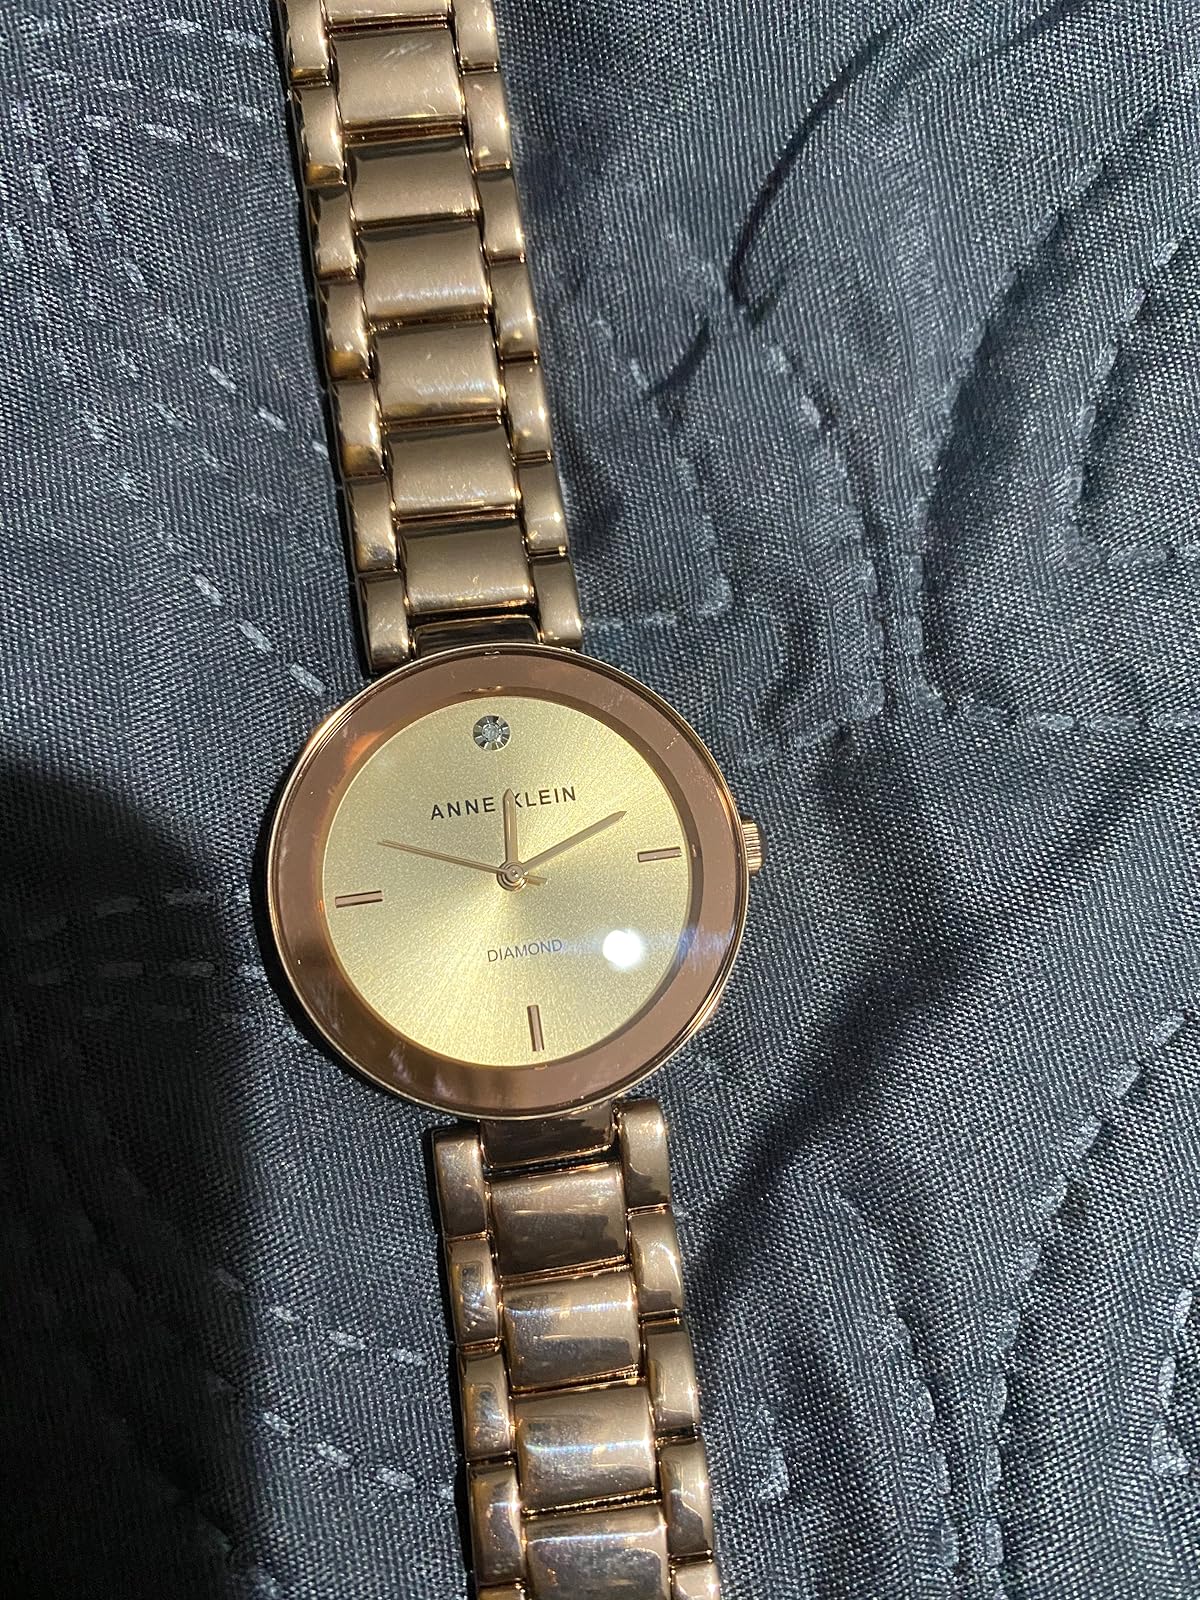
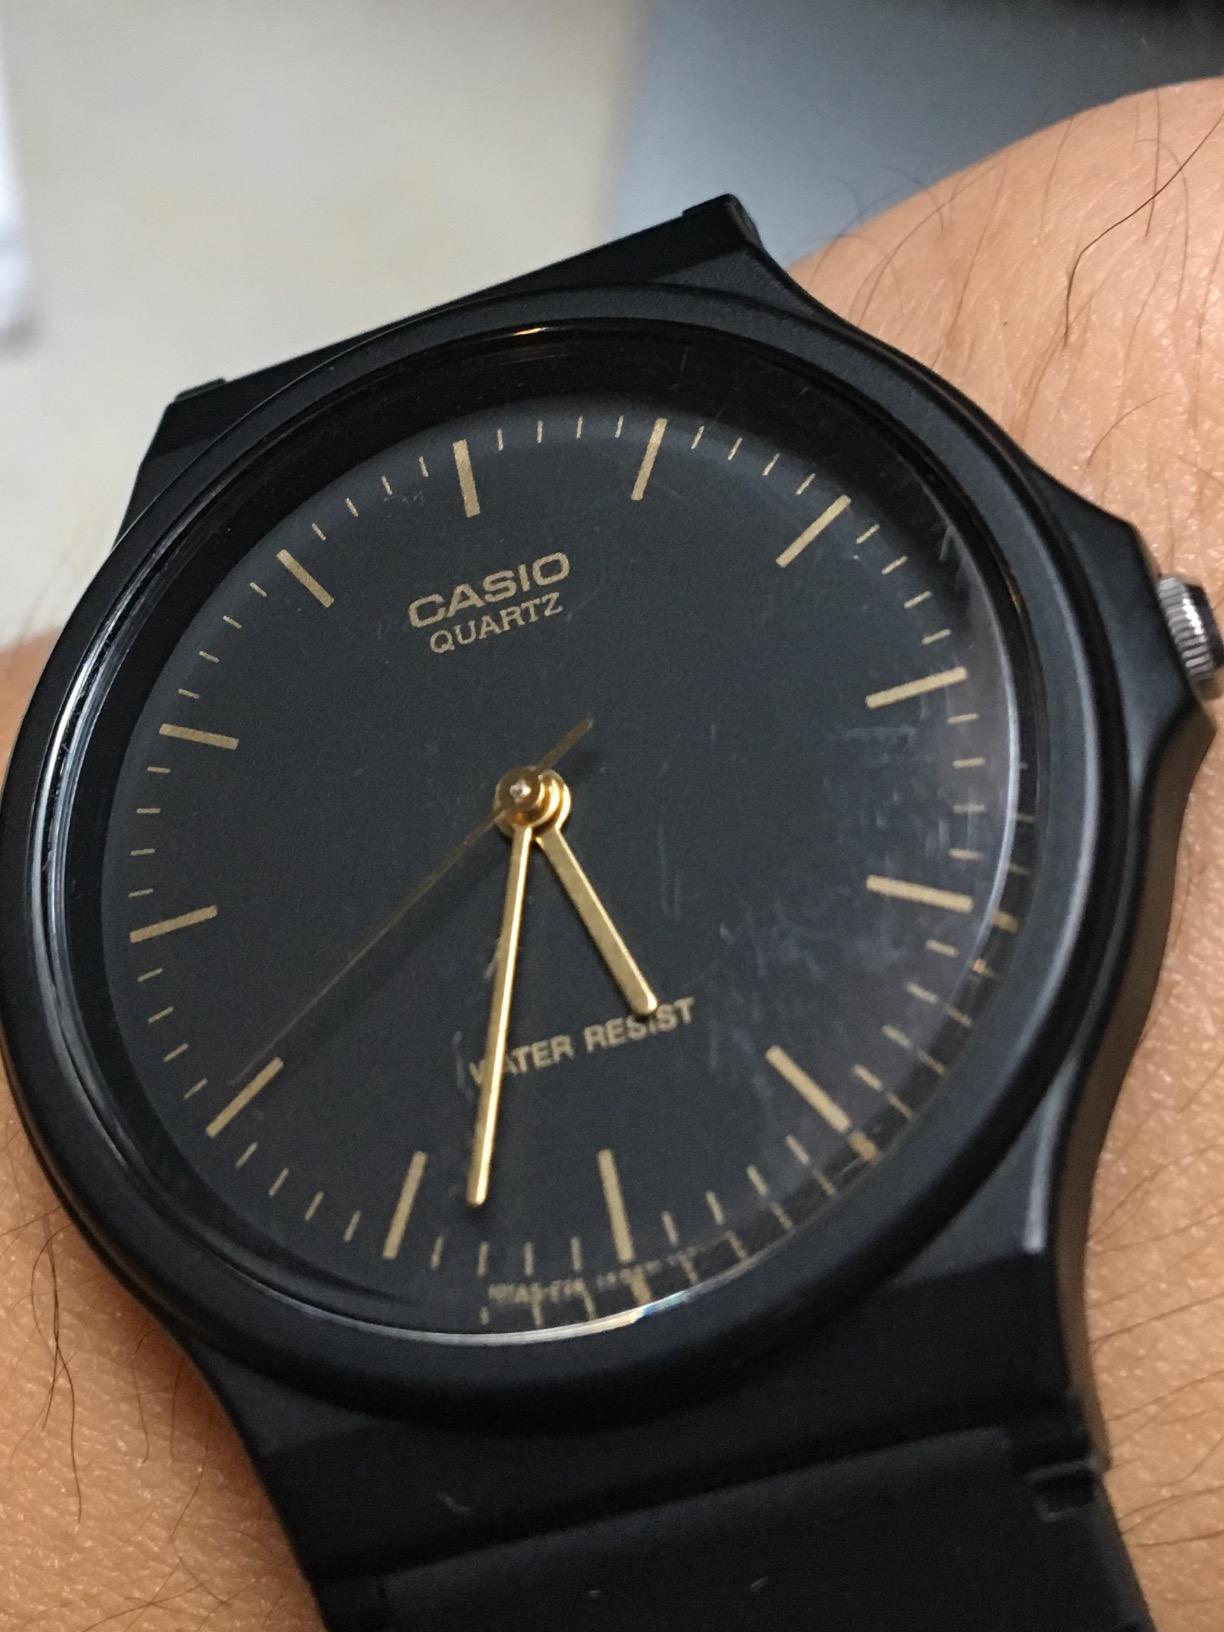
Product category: accessories_watch
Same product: no